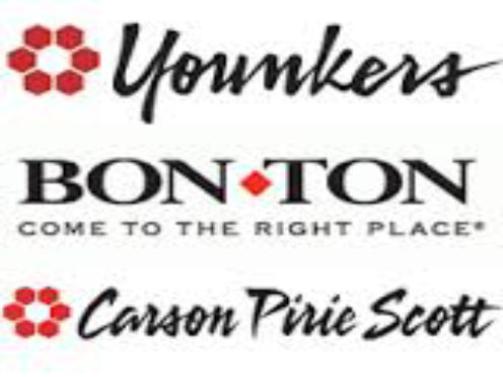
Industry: Others